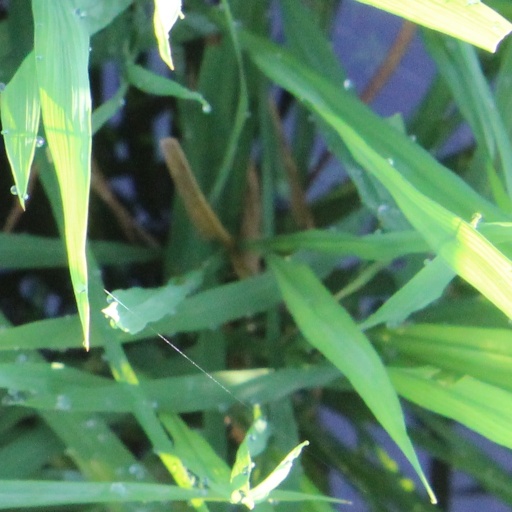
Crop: rice